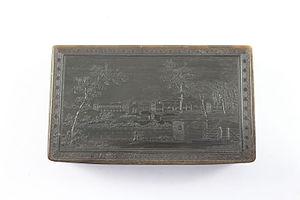
Tabatière représentant la maison de Napoléon à Ste Hélène
Longwood House est un bâtiment qui fut la dernière résidence de Napoléon Iᵉʳ lors de son exil sur l'île de Sainte-Hélène. Napoléon Iᵉʳ y séjourna du 10 décembre 1815 au 5 mai 1821, jour de sa mort.